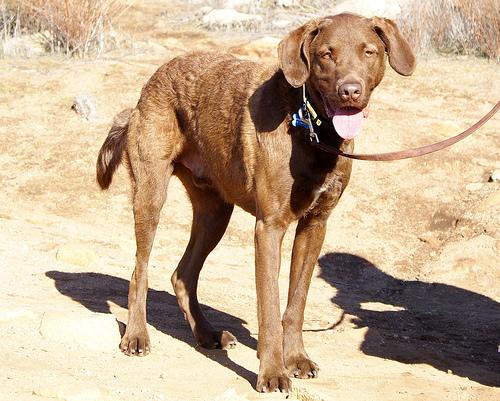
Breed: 215-n000075-Chesapeake_Bay_retriever